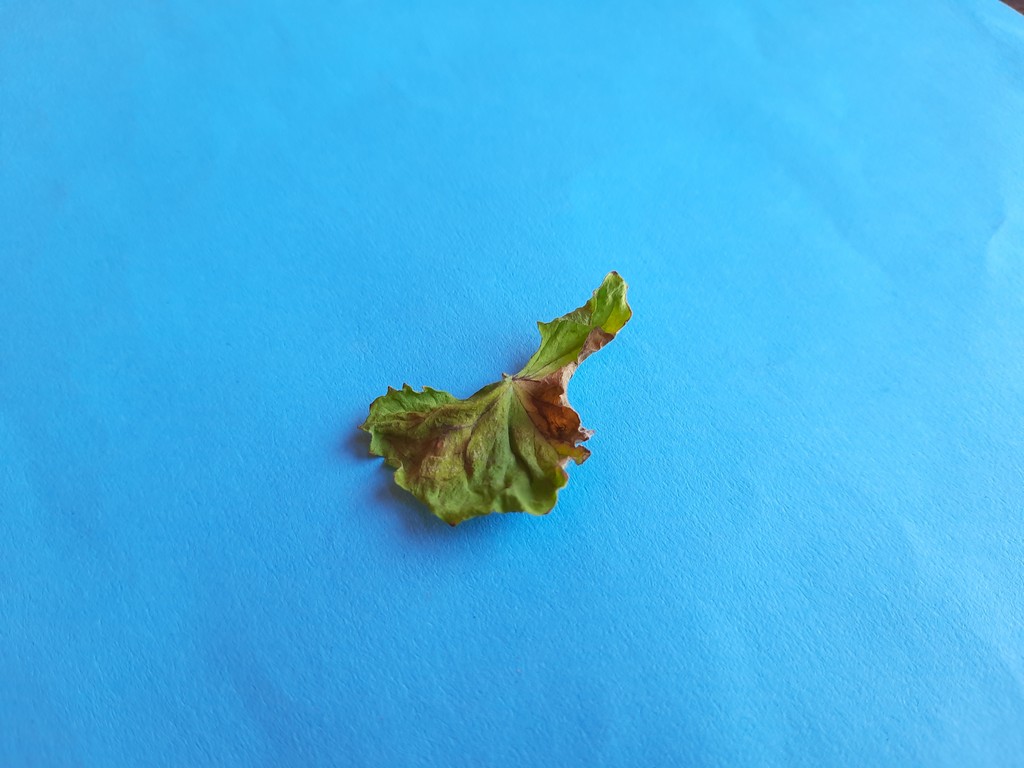
Label: Dried